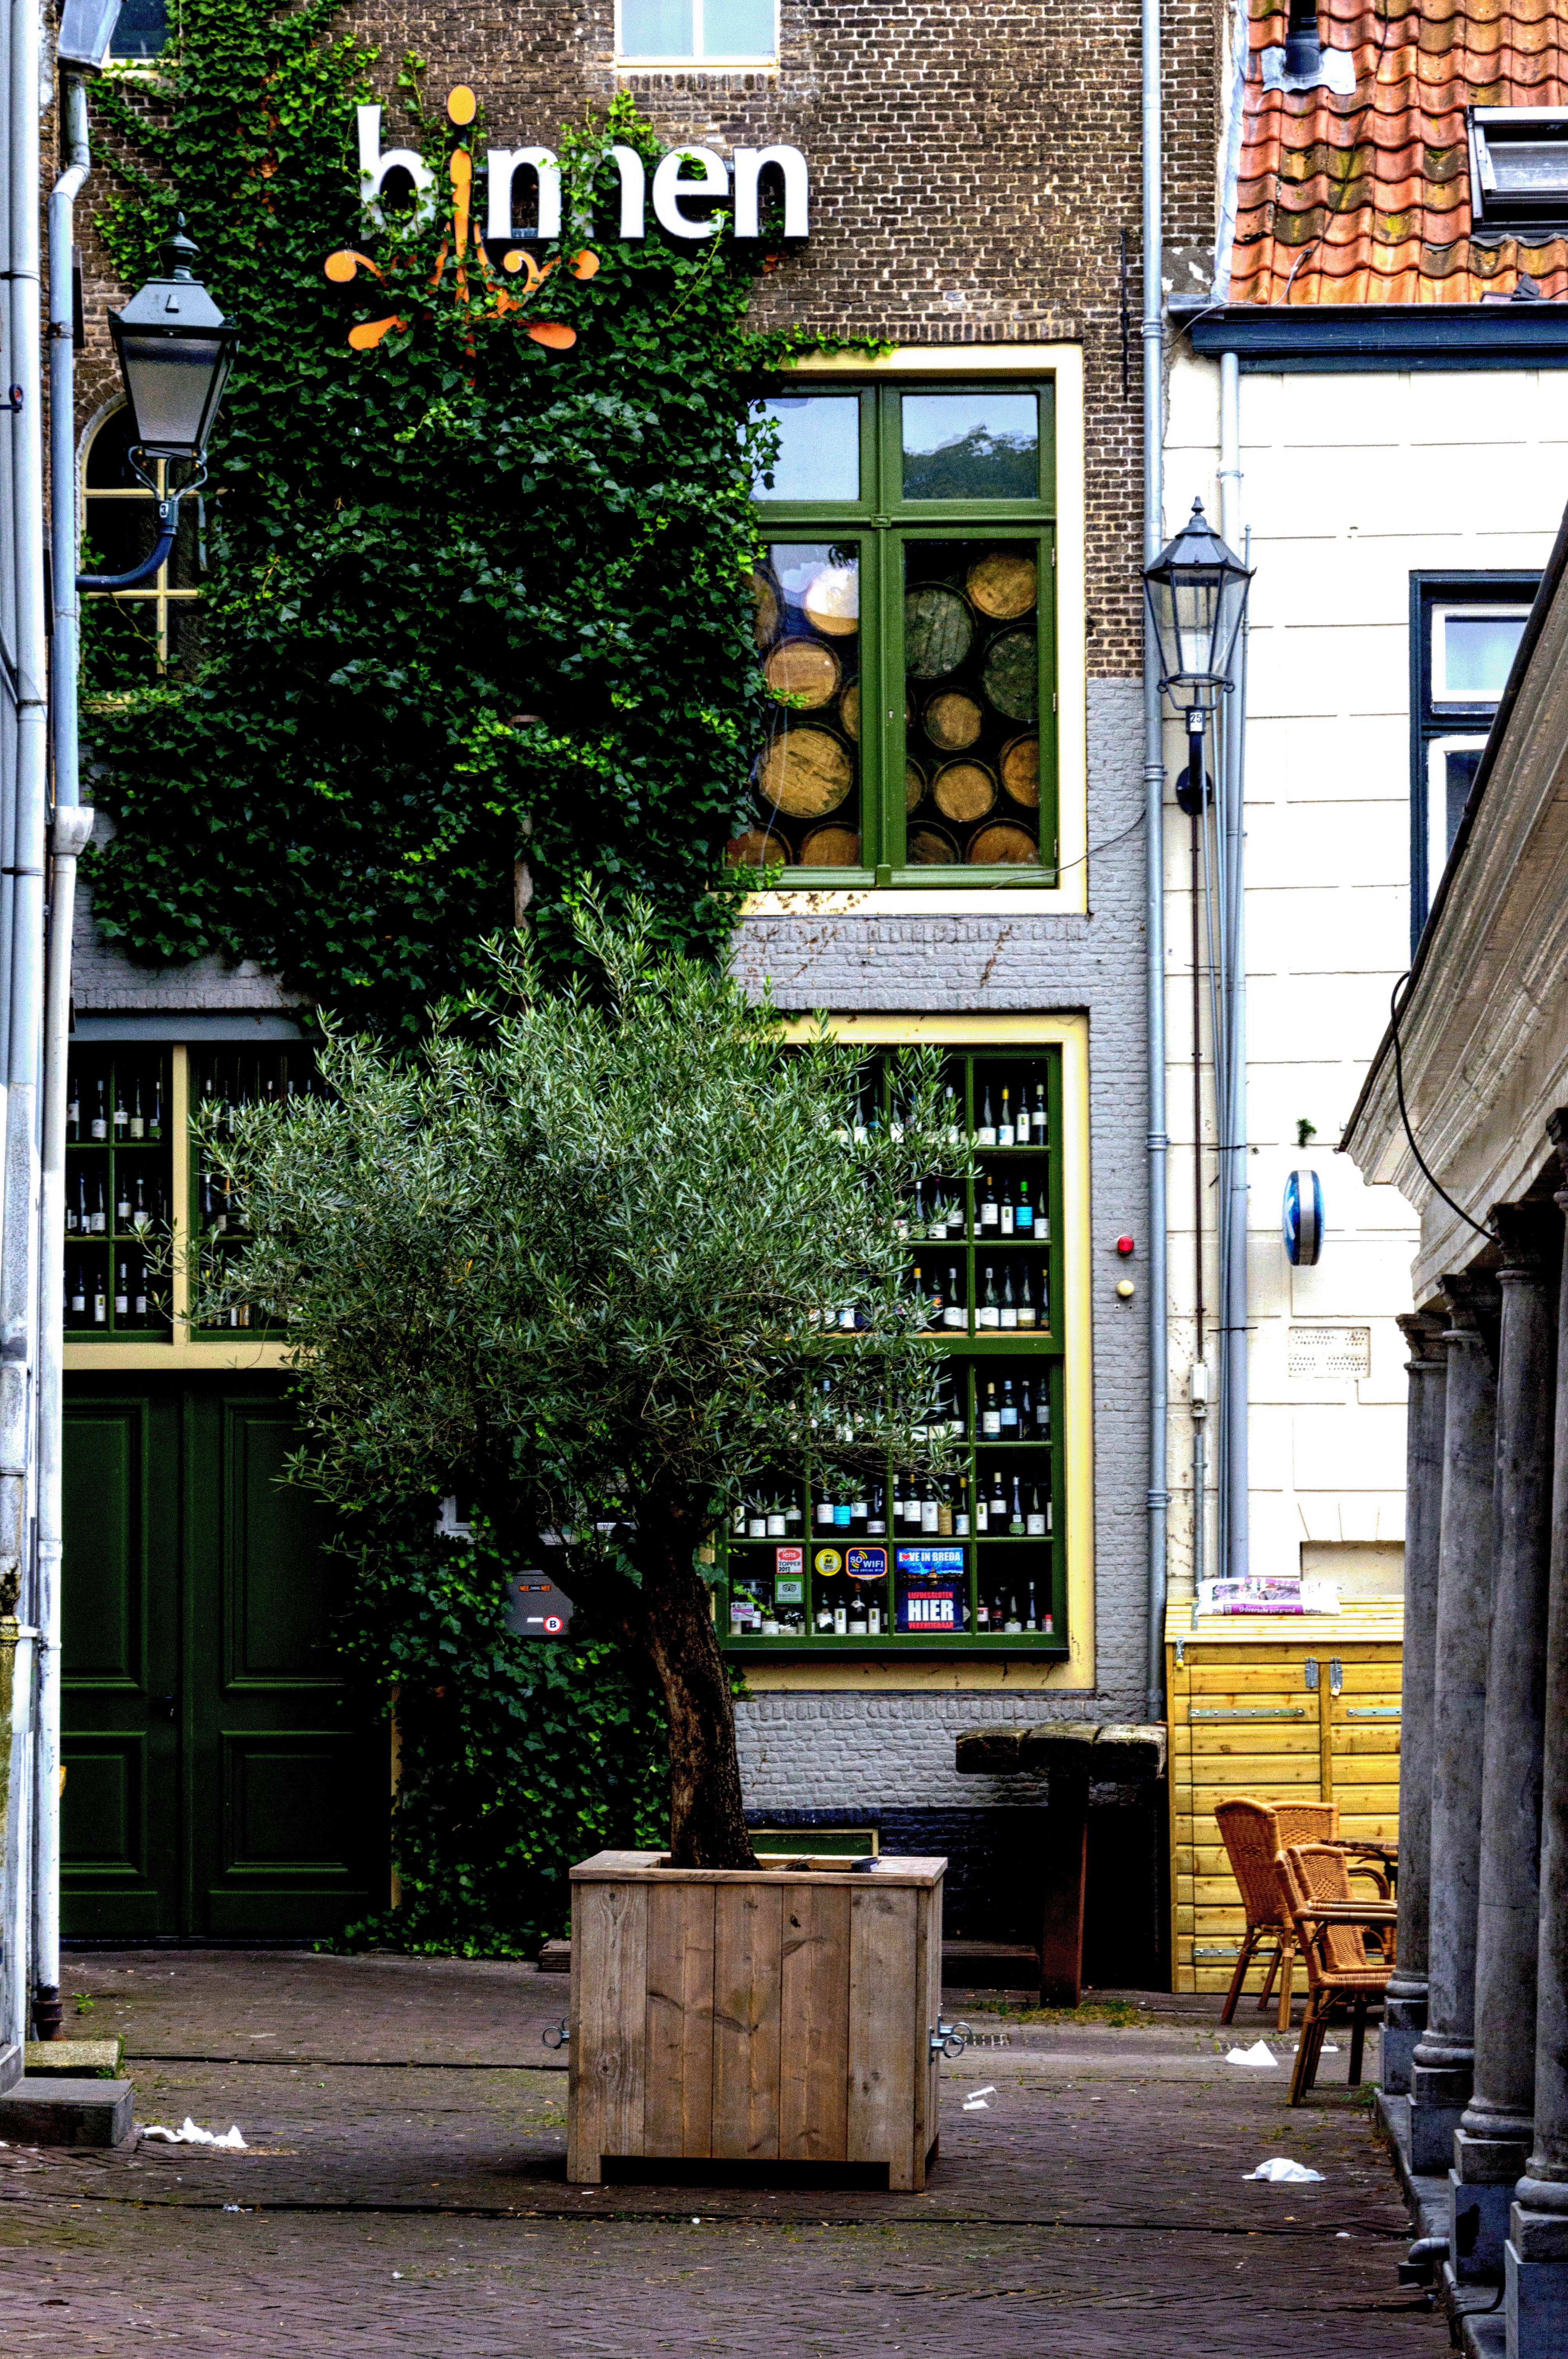
outdoor, architecture, road, street, photography, house, town, van, building, alley, city, home, photo, downtown, facade, nikon, holland, nederland, netherlands, de, infrastructure, dutch, outdoorphotography, picture, photograph, fotos, foto, fotografie, pd, urbanphotography, paulvandevelde, pdvandevelde, padagudaloma, dordrecht, nederlandinfotos, urbanfotografie, pvdvfotografie, pdvandeveldedordrecht, nederlandsefotografie, dutchphotogaraphy, totallydutch, fotografienederland, hollandsefotografie, fotografieholland, velde, breda, neighbourhood, binnen, vismarkt, urban area, residential area